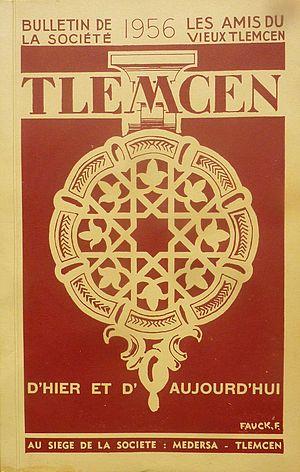
Émile Janier, est un orientaliste arabisant et berbérisant français, né à Dame-Marie le 25 décembre 1909 et mort à Tlemcen le 12 janvier 1958. Militant et intellectuel catholique, disciple de Louis Massignon et animateur des Équipes sociales nord-africaines à Lyon puis à Paris dans les années 1930, il fut le dernier directeur de la Médersa de Tlemcen et l'auteur de nombreuses études d'archéologie, d'épigraphie, d'histoire et de sociologie des régions de Tlemcen et d'Oran, ainsi que d'essais politiques parus entre 1946 et 1949 sous le pseudonyme Paul-Émile Sarrasin.